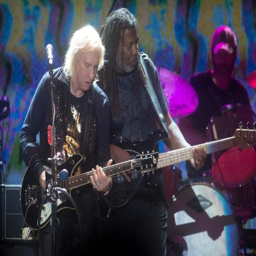
hard rock artist and person jam together during friday night 's concert .